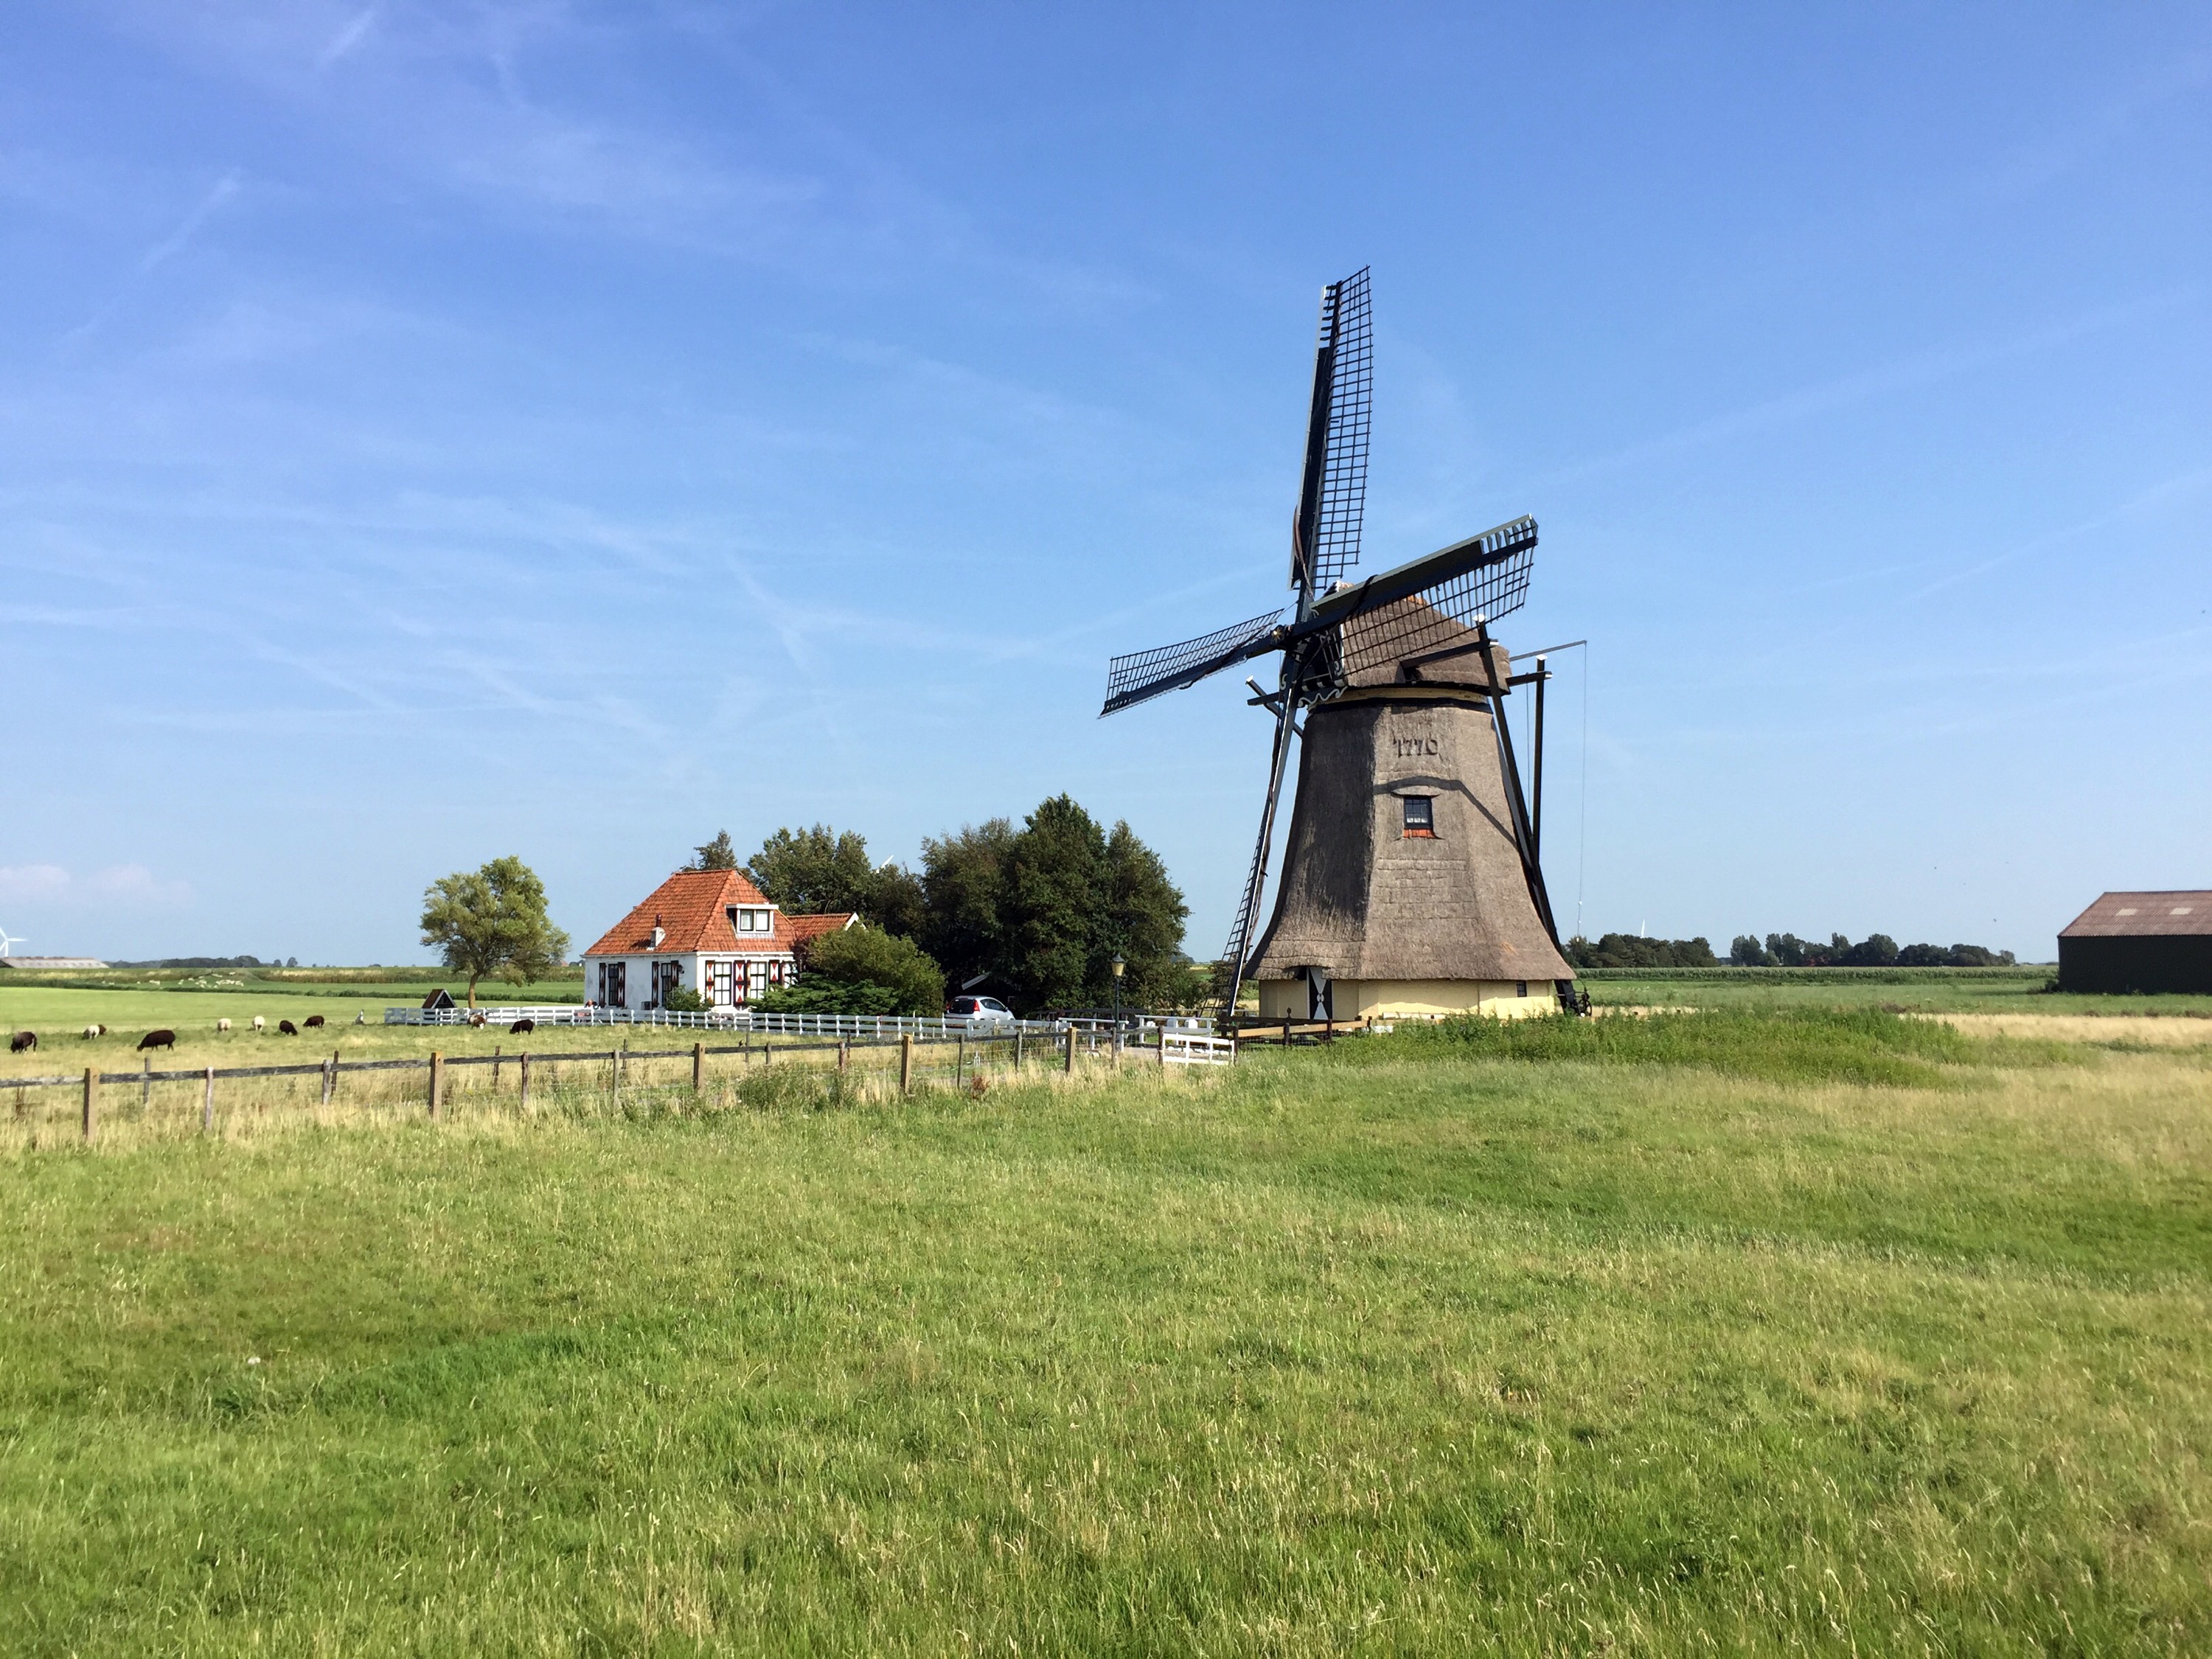
landscape, nature, sky, field, farm, prairie, windmill, wind, building, green, machine, blue, plain, netherlands, fields, mill, polder, wind farm, rural area, green prairie